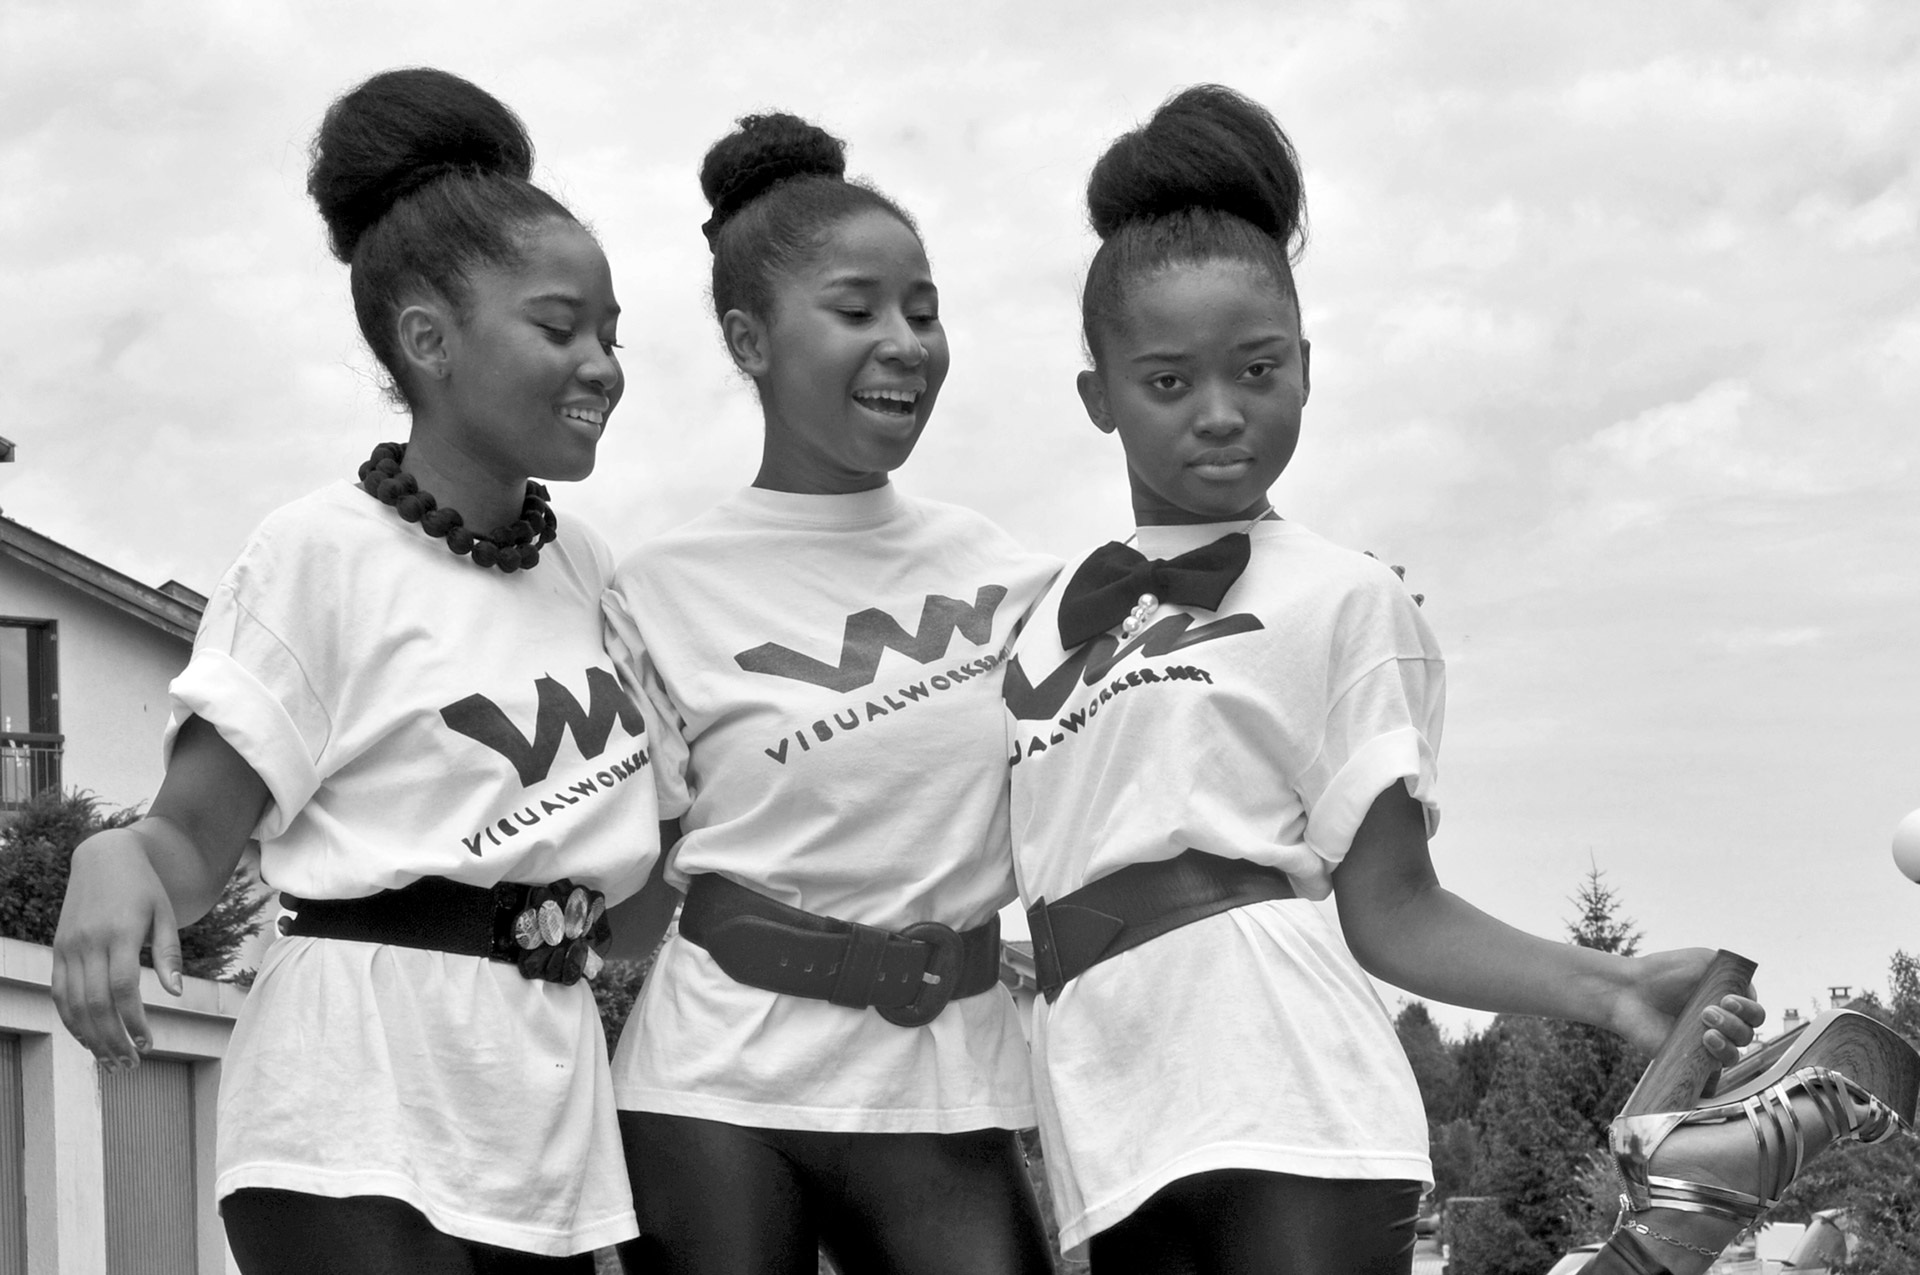
man, person, black and white, people, girl, woman, hair, white, crowd, male, female, portrait, model, young, child, black, monochrome, smiling, smile, teenager, face, family, american, fun, team, happy, happiness, photograph, teen, african, attractive, adult, t shirt, monochrome photography, social group